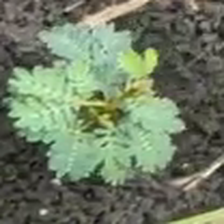
Weed species: Dwarf_cassia_(Chamaecrista pumila)